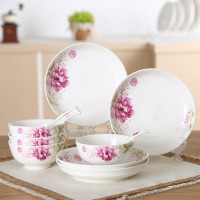
Label: trash